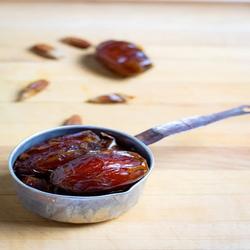
Label: Dates